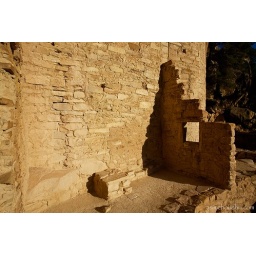
a remaining wall with a small window at cliff palace in mesa verde national park...